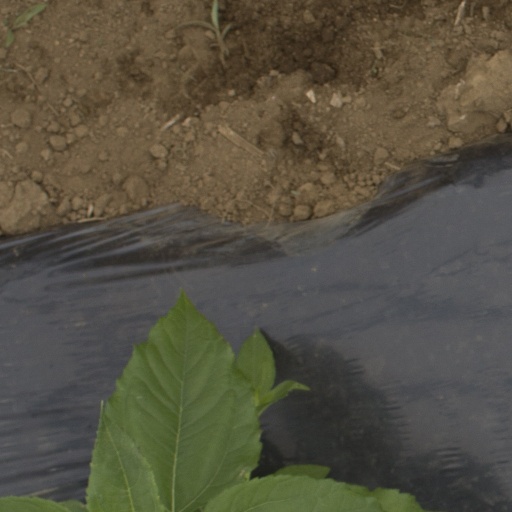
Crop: Jerusalem artichoke